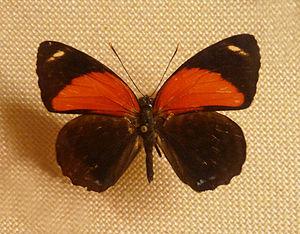
Callicore cyllene (Colombie) au Musée zoologique de Strasbourg Synonym of Callicore pygas cyllene (Doubleday &amp
Callicore pygas est une espèce de lépidoptères de la famille des Nymphalidae et de la sous-famille des Biblidinae et du genre Callicore.